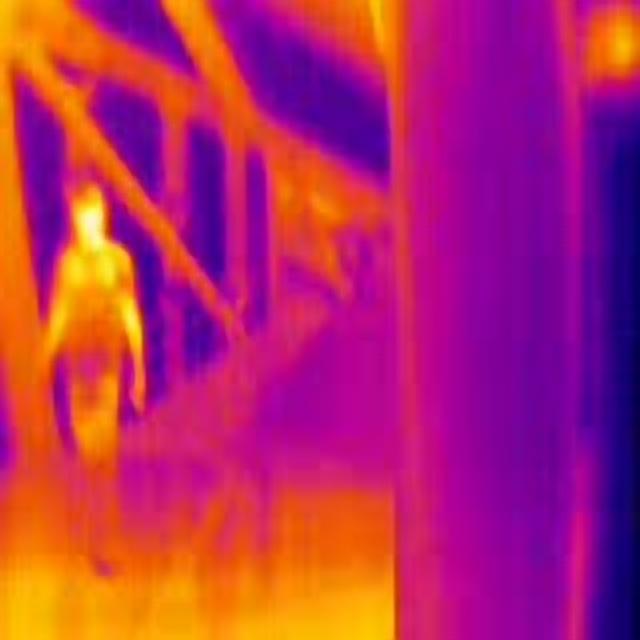
Detected objects:
label: person